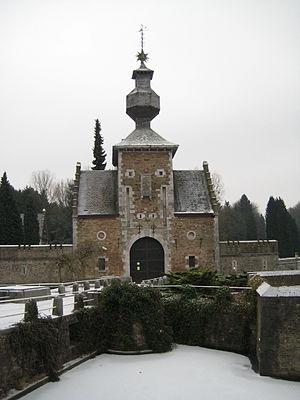
Entrée du château de Jehay
Le château de Jehay, classé patrimoine exceptionnel de Wallonie, est un site emblématique et l'un des hauts lieux touristiques de la Province de Liège. Il se situe sur le territoire de la commune d'Amay.